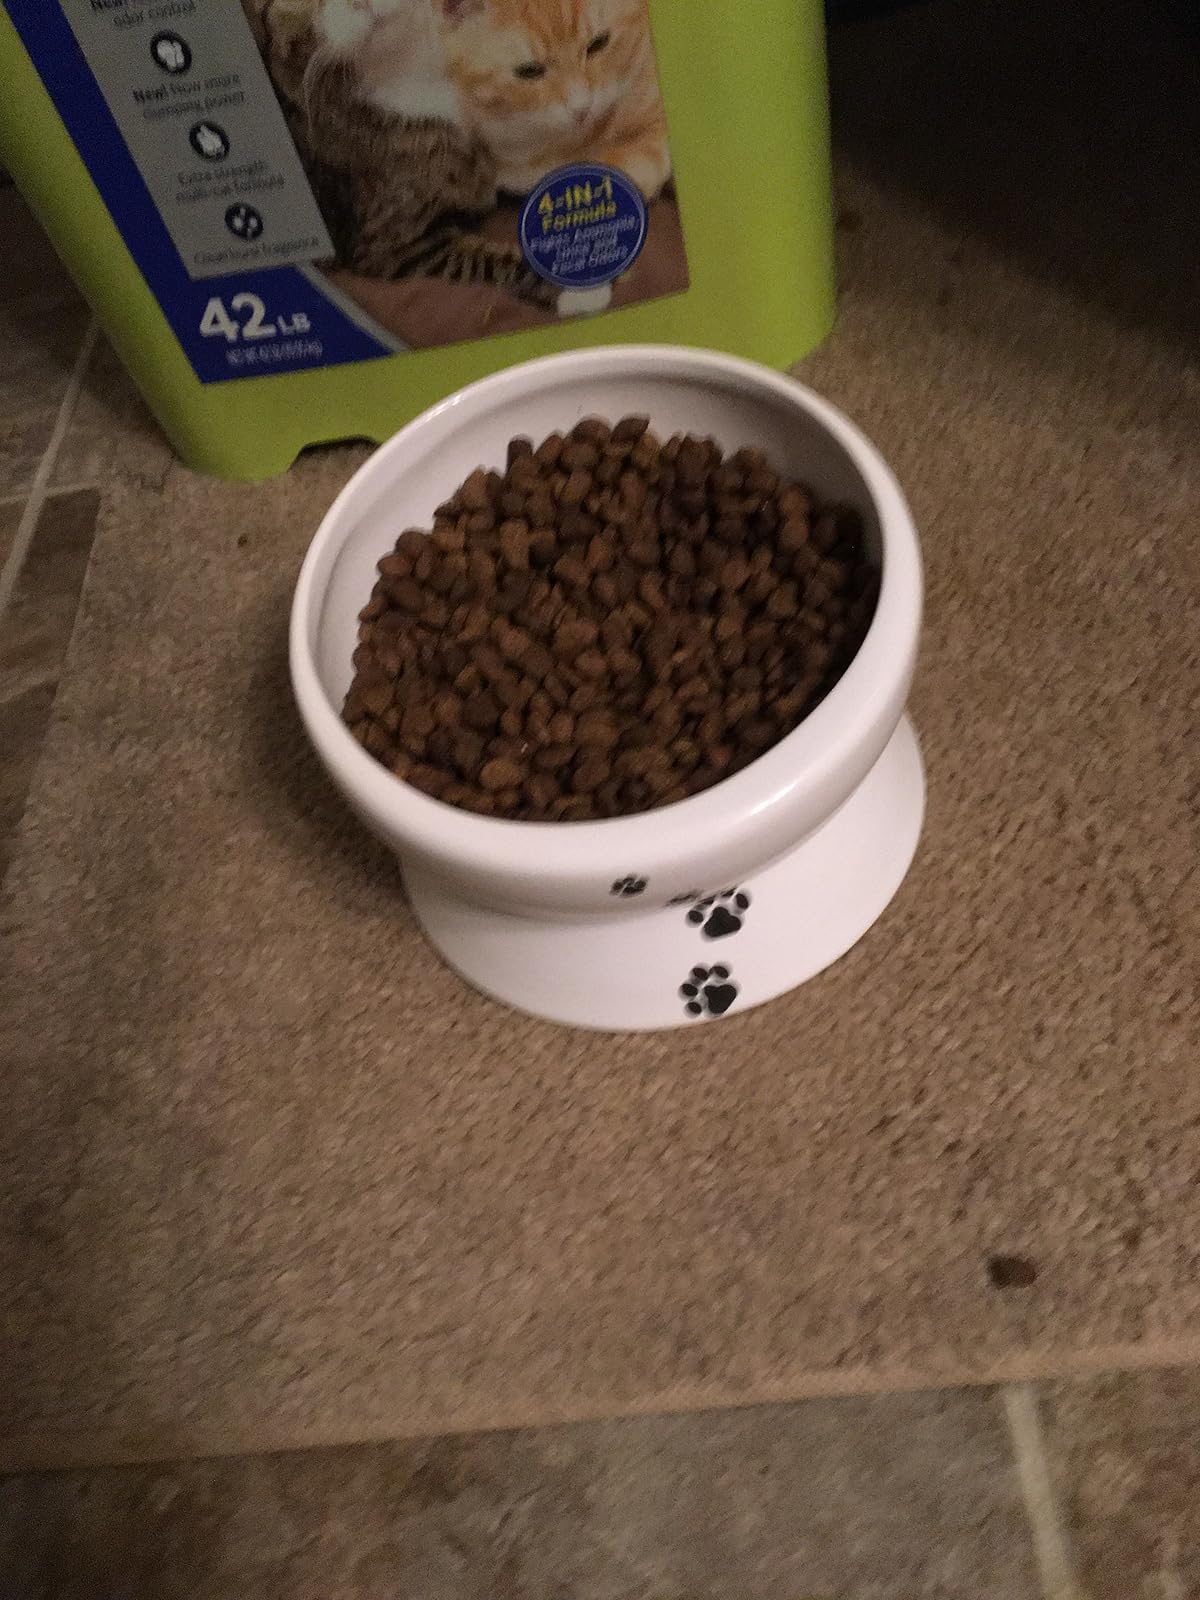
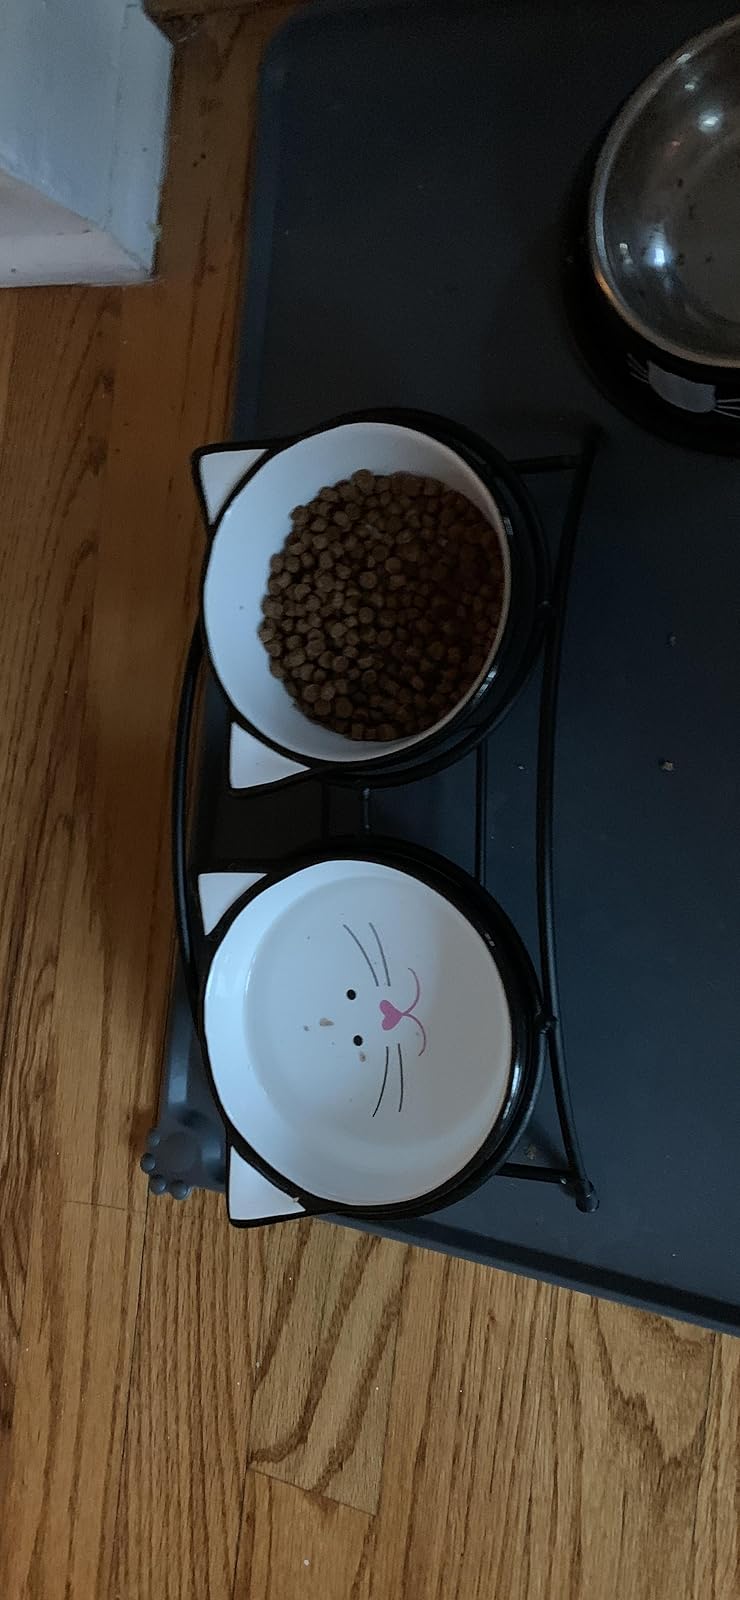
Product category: items_bowl
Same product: no